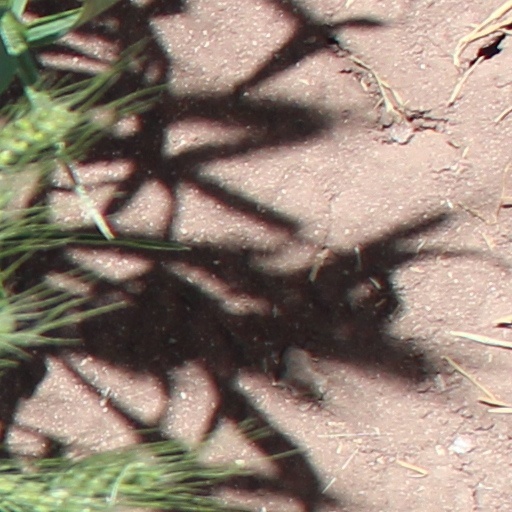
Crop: wheat